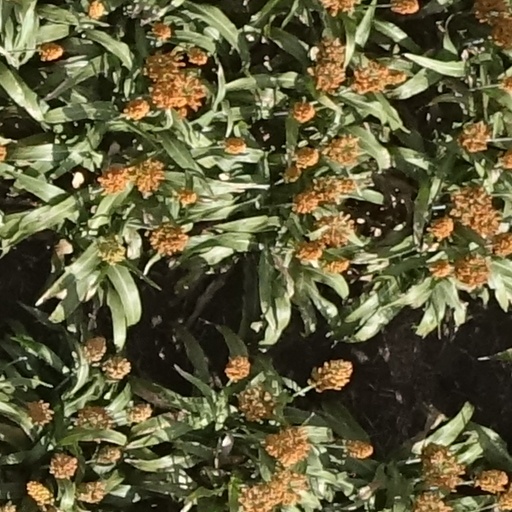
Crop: sorghum